Muhammad Kazim Khurasani

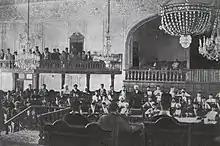
1906: the first parliament in Tehran.

Akhund Khurasani saw his role as an activist scholar who would interpret the religion according to the needs of the time to persuade the masses to constructive action. He was the main legitimizing force behind modern reforms. He did not shy away from analyzing what the western scholarship had to offer and incorporate it into his doctrine. However, he had his own theoretical foundations for those reforms and his own terminology, based in Shi'i doctrine. He understood how mismanagement, nepotism and corruption had engulfed Iran's economy. He supported a powerless monarch as a symbol of Iran's history but he was also confident in the legacy that he carried of clerical tradition as the guide. Therefore, he was in a position to offer scholarly criticism and evaluation of governance and social conditions. He protected the parliament by issuing clarifications and religious rulings, when it needed his support against the fanatic anti-constitutionalists. Not only that, he gave instructions to different orators and organized clerics of different ranks to stand behind the cause.